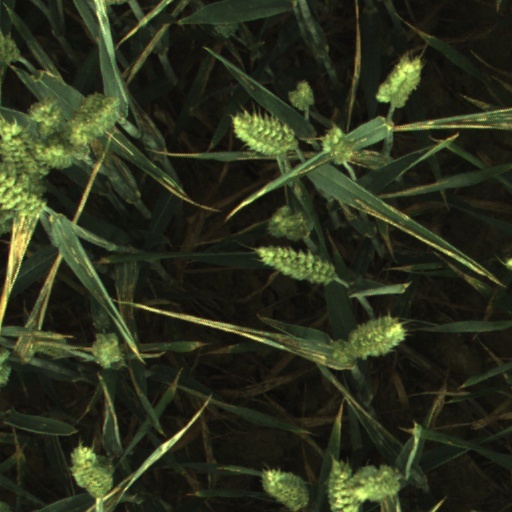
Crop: wheat